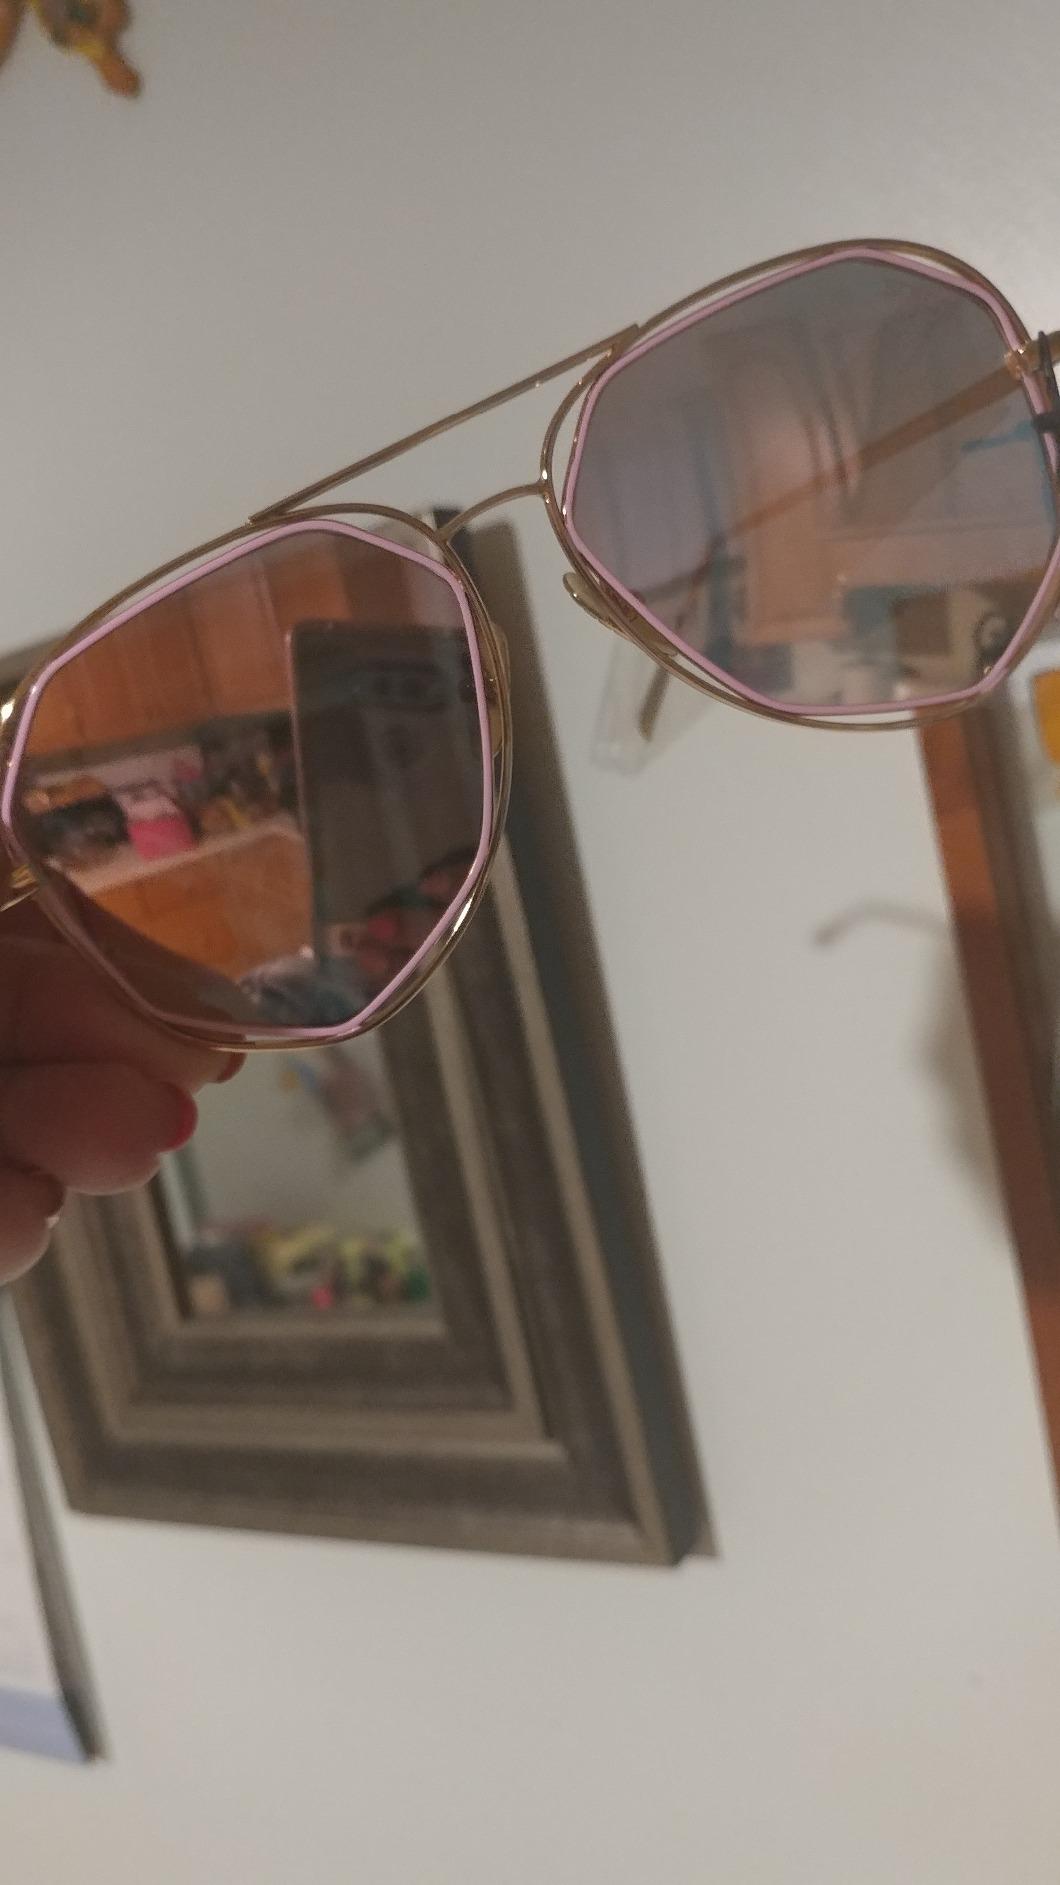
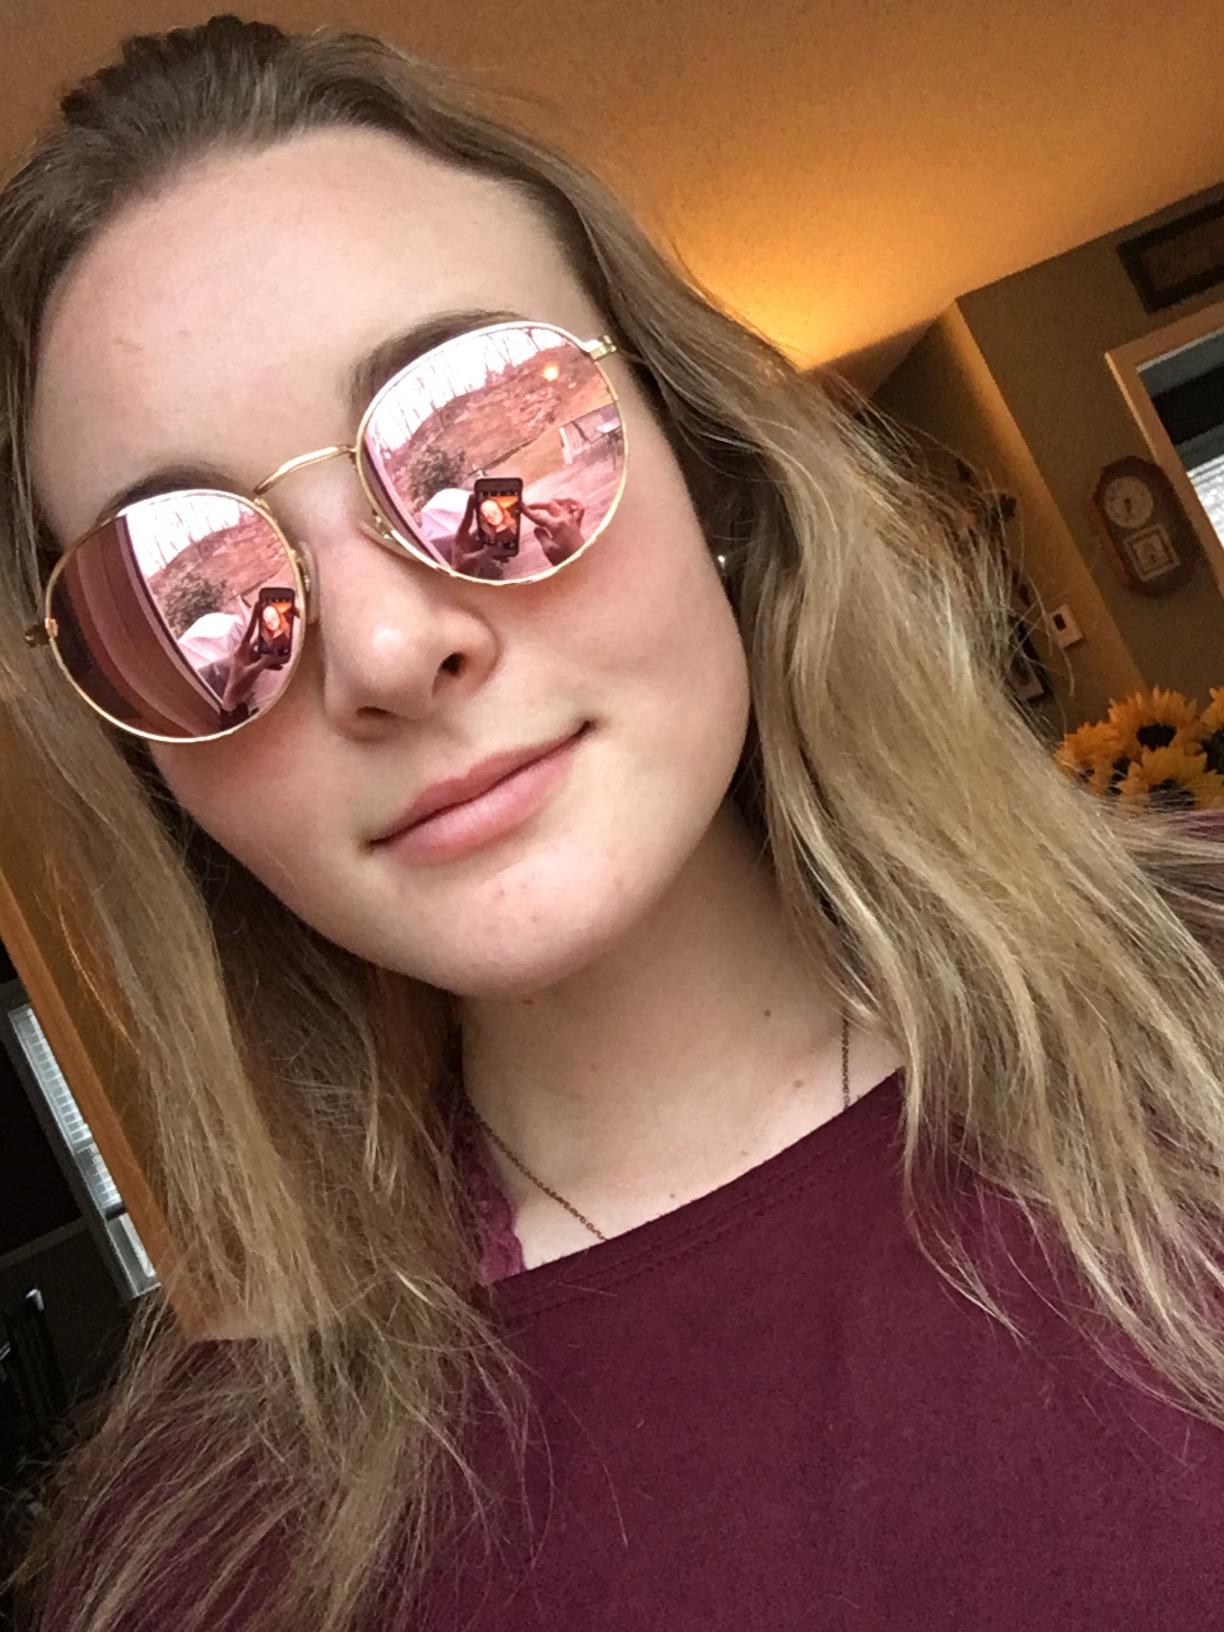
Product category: accessories_sunglasses
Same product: no